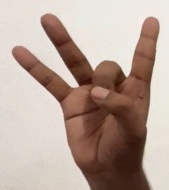
ASL sign: 8